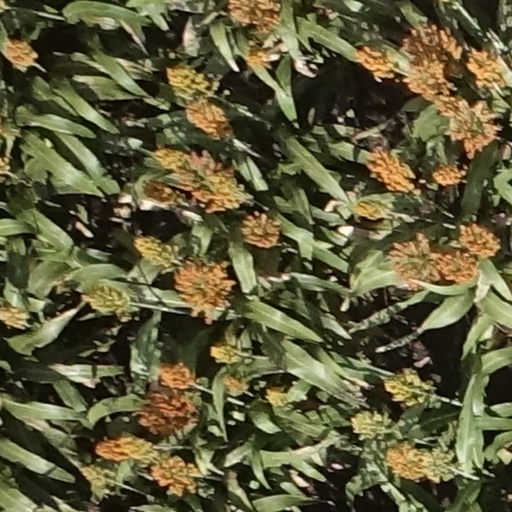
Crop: sorghum